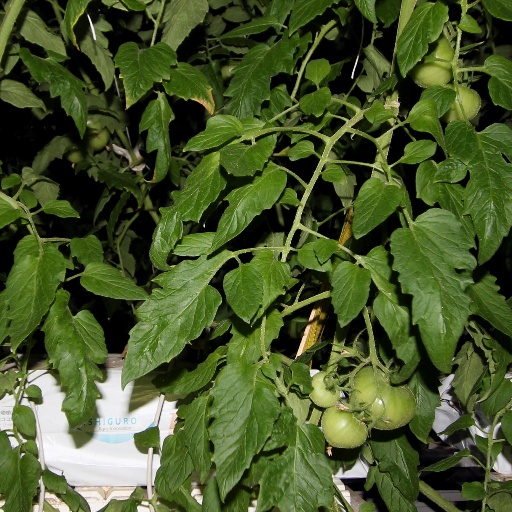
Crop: tomato